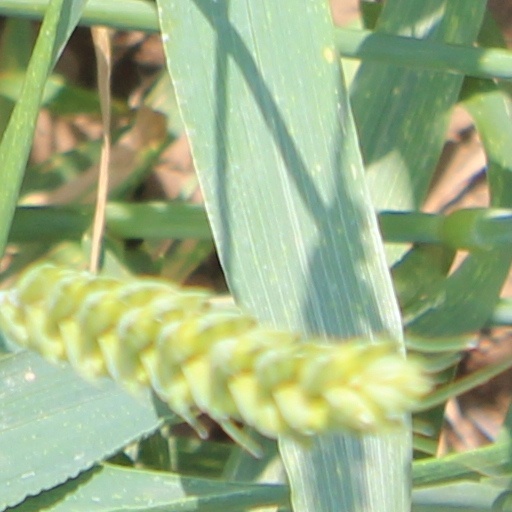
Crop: wheat